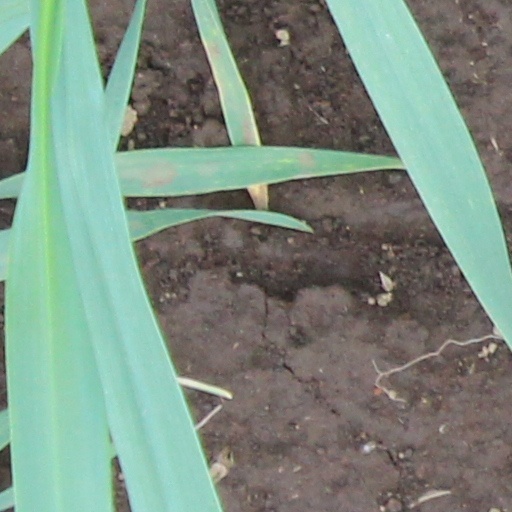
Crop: wheat